Quedlinburg station

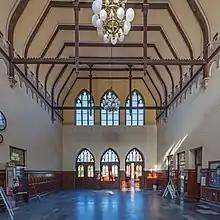
Interior of the lobby

In central Quedlinburg there are ten level crossings, two of which are used exclusively for agricultural traffic. At the end of the 20th century, the full barrier systems were manually operated. The gatekeepers worked at Gernröder Weg, at the Quedlinburg Ost, Mitte and West signal boxes and at the Magdeburger Straße crossing. Initially, the Frachtstraße level crossing was upgraded to electronic-control by the Quedlinburg-Ost interlocking, followed by the Gernröder Weg and Neinstedter Feldweg crossings. As part of the conversion of a line to be incorporated in the Harz narrow gauge railways in 2005/2006, the affected level crossings were converted to automatic systems with half barriers. These are additionally connected to the traffic lights at Gernröder Weg/Harzweg and Harzweg/Stresemannstraße. As a result, traffic on the connecting streets to Stresemannstraße and to Gernröder Weg is controlled, so there is no traffic jams at the crossings. The Stresemannstraße level crossing was formerly controlled by Quedlinburg-Mitte (QmF) signal box, which was directly adjacent. Like the following crossing in Albert-Schweitzer-Straße, the barriers were raised and lowered by wire ropes. Today, the level crossings have different modes of operation. Thus, the level crossing in the station area in Stresemannstraße can be operated both by the Quedlinburg-Ost signal box and fully automatically.